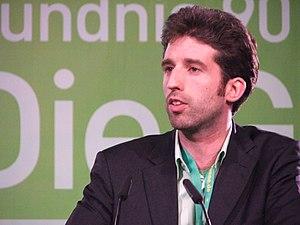
Boris Palmer, né le 28 mai 1972 à Waiblingen, est un homme politique allemand, membre du parti Die Grünen.